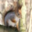
Label: squirrel